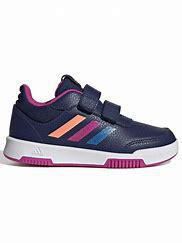
Brand: Adidas
Model: Tensaur Sport Training Hook And Loop